Judith Quiney

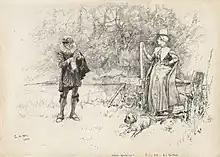
Judith unwisely allows a young man to have a preliminary look at her father's manuscript of "The Tempest", a scene from William Black's "Judith Shakespeare", illustrated by Edwin Austin Abbey.

Judith is portrayed in William Black's "Judith Shakespeare: Her Love Affairs and Other Adventures", published serially in "Harper's Magazine" in 1884. She is one of the main characters in Edward Bond's 1973 play "Bingo", which portrays the last years of her father, in retirement in Stratford on Avon. She also appears in one of the final stories in Neil Gaiman's graphic novel, "The Sandman". Gaiman compared Judith with the character Miranda from Shakespeare's "The Tempest." She is the subject of the 2003 novel "My Father Had a Daughter: Judith Shakespeare's Tale" by Grace Tiffany. The radio play "Judith Shakespeare" by Nan Woodhouse portrays her as "a loner, yearning to be a part of her playwright father's life". She travels to London to join him and has a troubling affair with a young aristocrat. "Shakespeare's Daughter" is the title of a short story by Mary Burke that was short-listed for a 2007 Hennessy/"Sunday Tribune" Irish Writer prize.